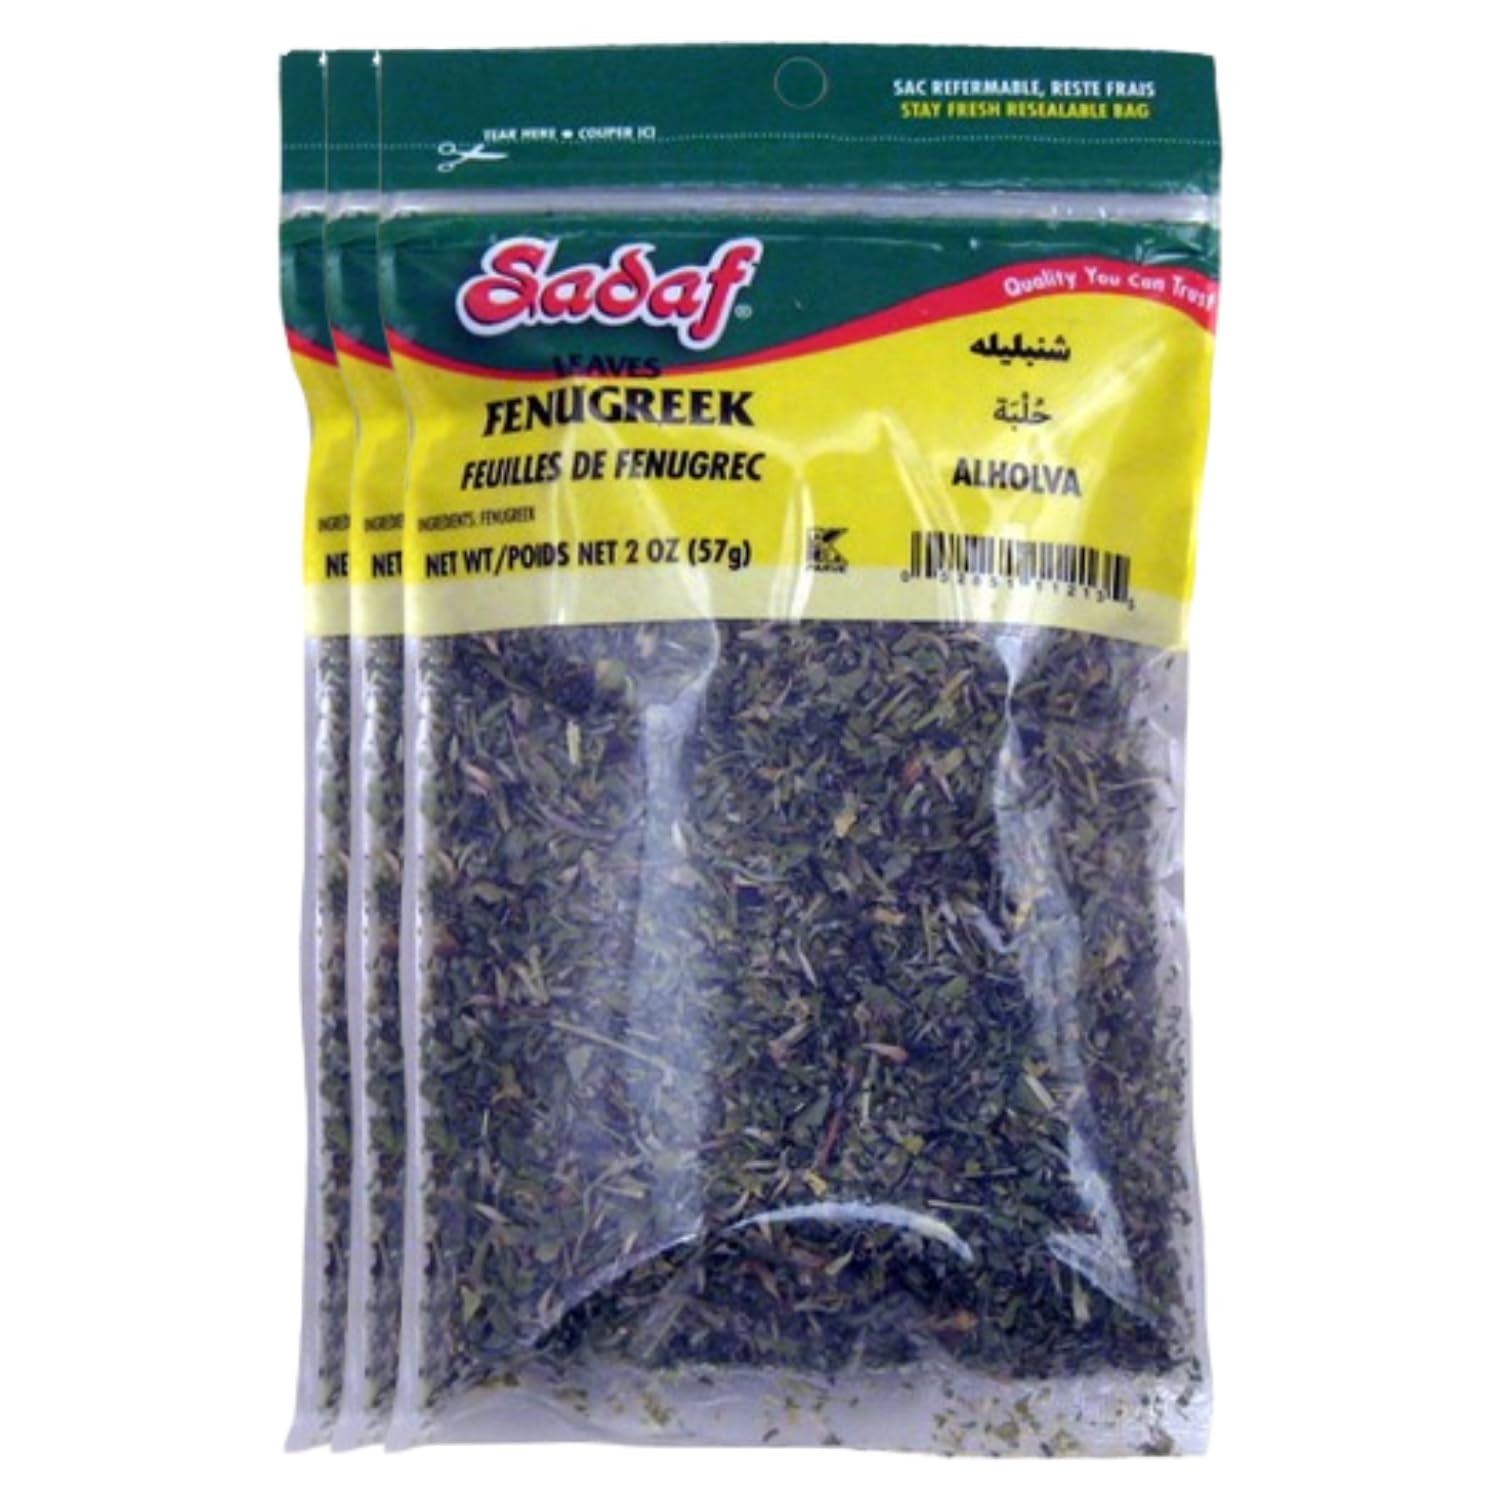
Item Name: Sadaf Dried Fenugreek Leaves - Kasoori methi leaves- Kosher and Halal - 2 oz bag
Bullet Point 1: ONLY NATURAL LEAVES: Our Fenugreek leaves, are also known as Kasoori methi in India, don't have any supplement or additives, only dried leaves.
Bullet Point 2: VERSATILE It's an herb with a strong aroma and a bitter and distinctive flavor, typically used in meat curries, chutneys, pickles, lentil and vegetable dishes.
Bullet Point 3: INTENSE FRAGRANCE AND A BITTER TOUCH: It's an herb with a strong aroma and a bitter and distinctive flavor.
Bullet Point 4: HEALTHY PROPERTIES: fenugreek contains iron, vitamin C. minerals and fiber and it's widely used for its healthy benefits.
Bullet Point 5: STORAGE: as any other herb or spice: keep it dry, sealed and away from light and heat to increase his storability
Value: 2.0
Unit: Ounce

Price: 9.895